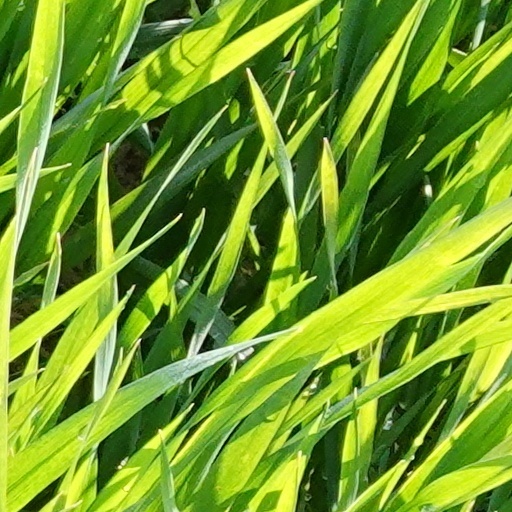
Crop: wheat